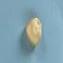
Maize quality: Good